1993 World Horticultural Exposition

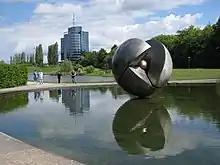
Hans Dieter Bohnet, ball object and water fountains on Egelsee, 1993

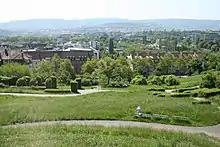
The Leibfriedsche Garden has benefited greatly from the IGA'93; Today it is a well-kept recreational area

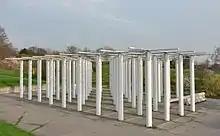
Stangenwald the Killesberg park, built in 1993 by Hans Dieter Schaal

At Wartberg there was a landscape of extensive use, with virtually no public access. Hedges, ditches, dry stone walls and orchards dominated the terrain. No less challenging was the terrain of Leibfried's garden, which had a woodland park of trees.